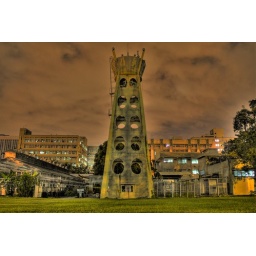
An old water tower inside National Chung Hsing University in Taichung.